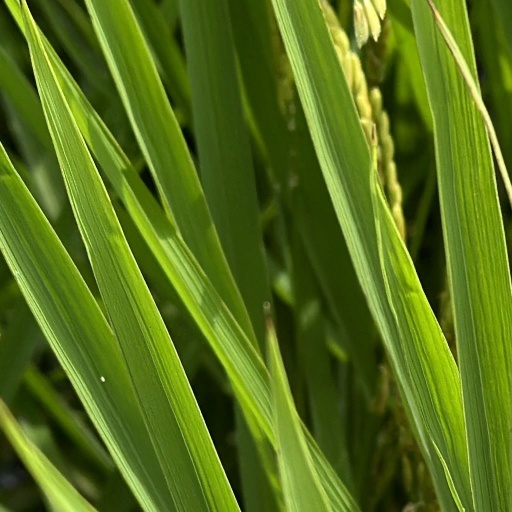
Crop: rice